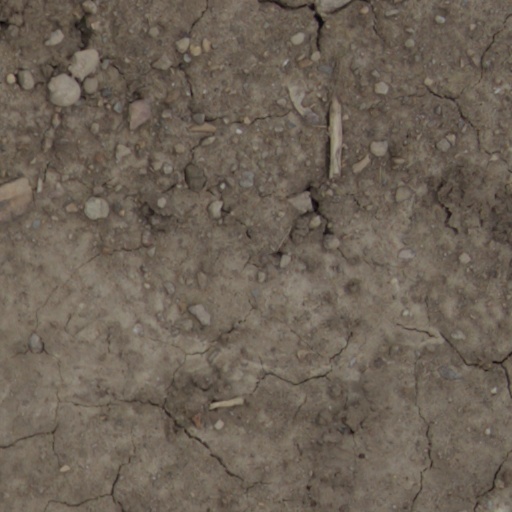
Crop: wheat